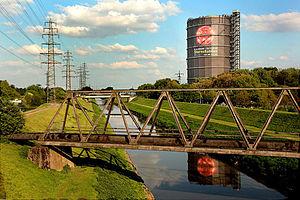
Le Gazomètre Oberhausen
La route européenne du patrimoine industriel est un réseau d'infrastructures touristiques formant un itinéraire touristique ayant pour thème le patrimoine industriel européen.